Nord 4.001 to 4.075 and 4.636 to 4.990

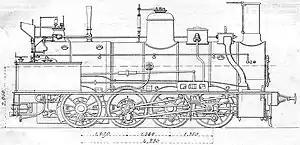

Nord 4.001 to 4.075 and 4.636 to 4.990, also called "180 unités", were locomotives for freight traffic of the "Chemins de Fer du Nord".